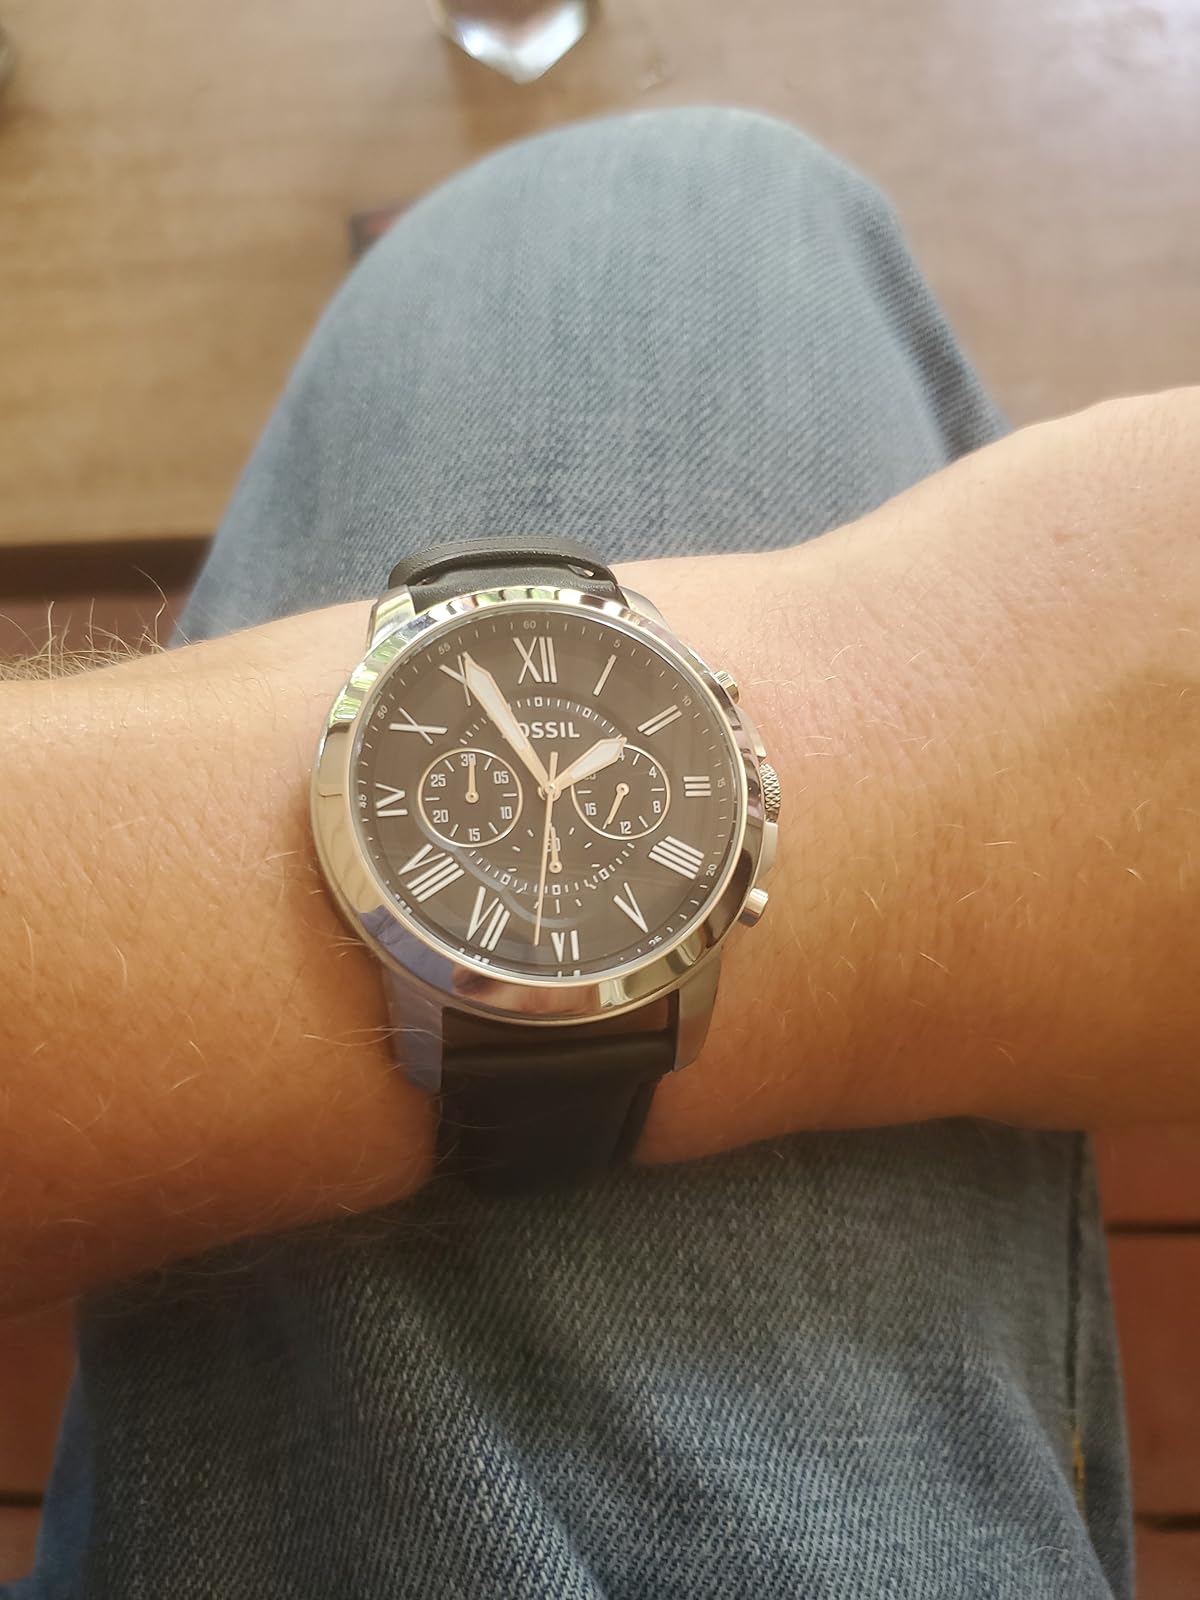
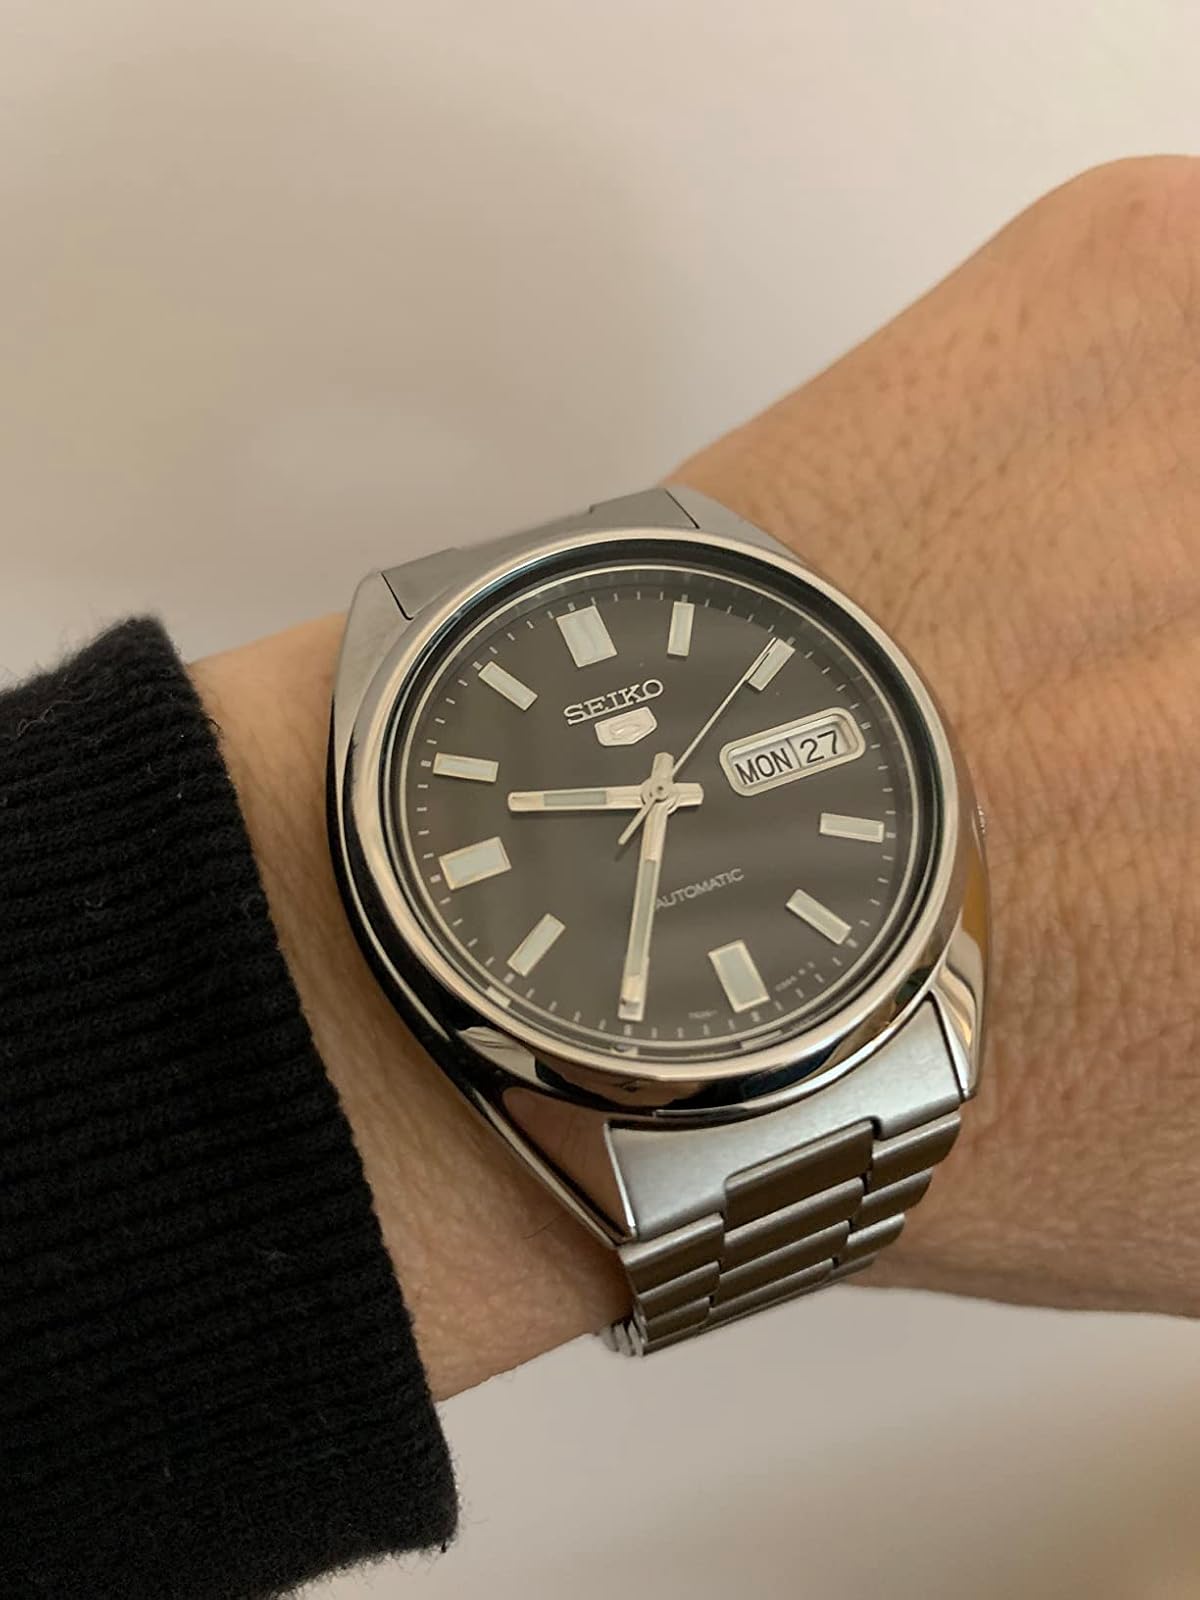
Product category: accessories_watch
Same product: no